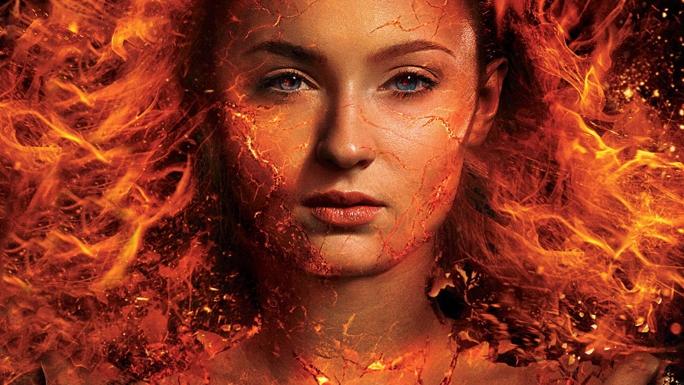
Gender: women